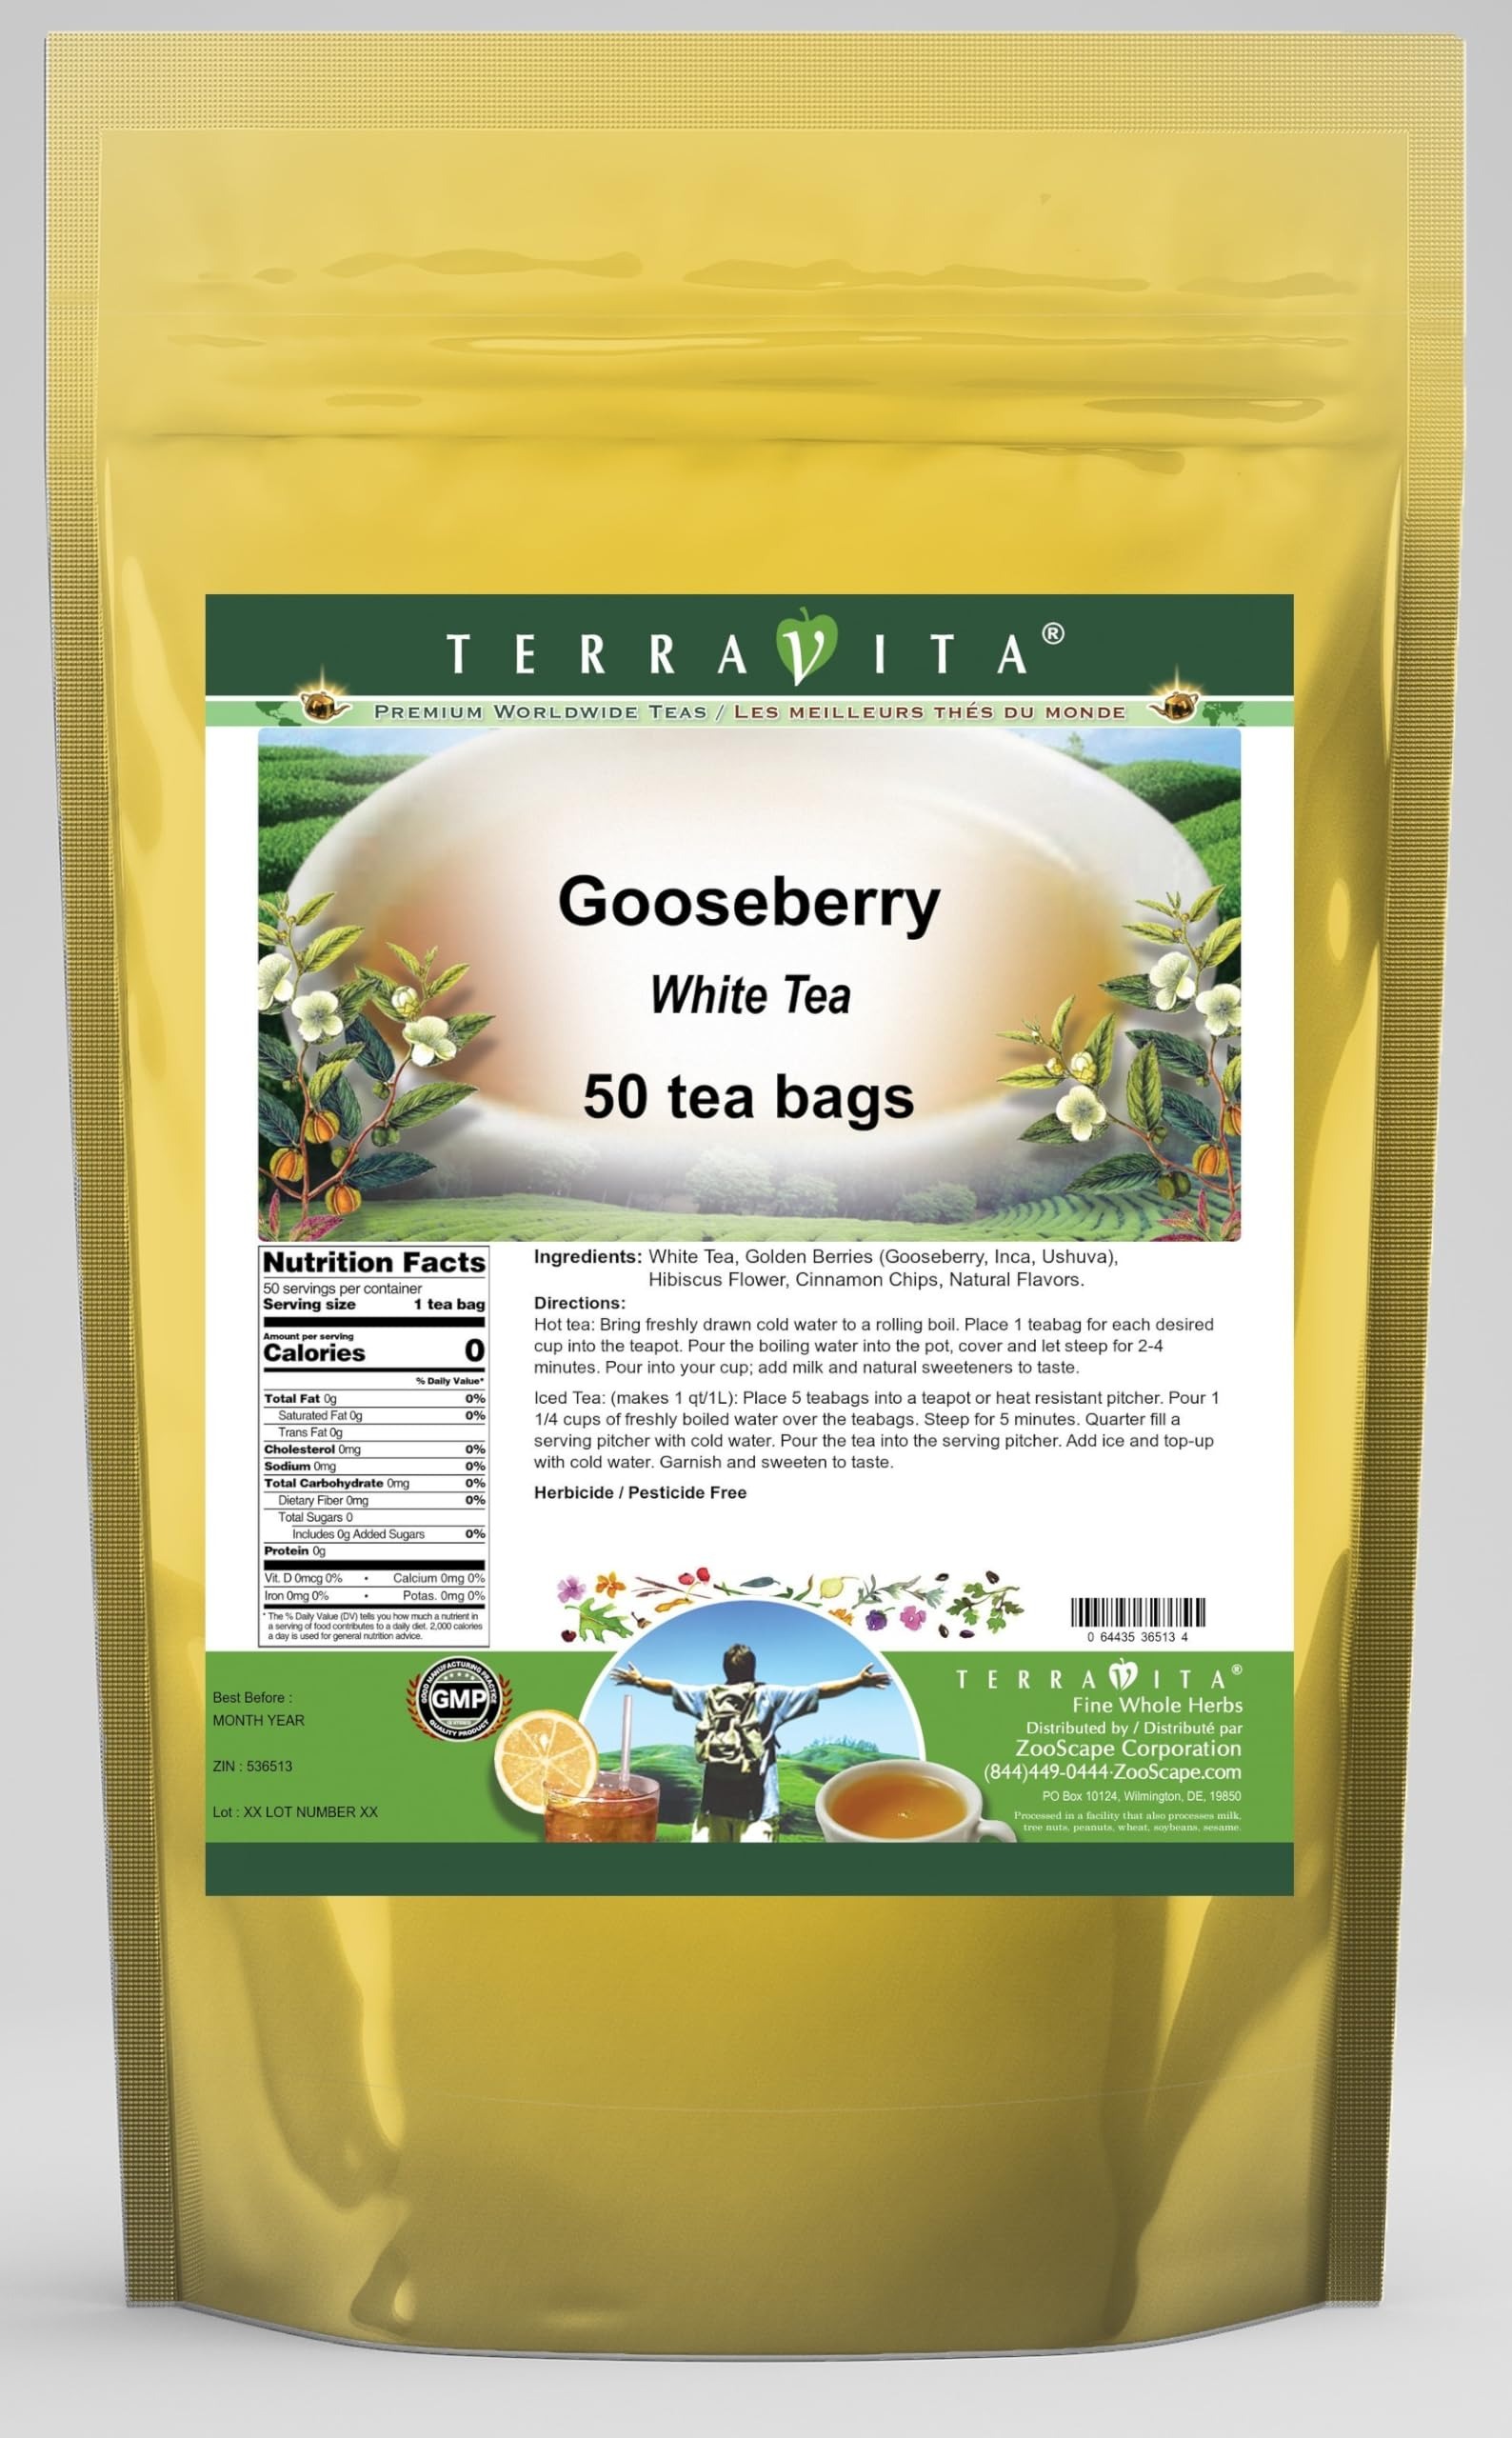
Item Name: Gooseberry White Tea (50 tea bags, ZIN: 536513)
Bullet Point 1: Our Gooseberry White Tea is a mouth-watering flavored White tea with Gooseberry (Golden Berries, Inca, Ushuva), Hibiscus Flower and Cinnamon Chips that you can enjoy all year round! The aroma and Gooseberry flavor is a delight! - Ingredients: White tea, Gooseberry (Golden Berries, Inca, Ushuva), Hibiscus Flower, Cinnamon Chips and Natural Gooseberry Flavor.
Bullet Point 2: No fillers.
Bullet Point 3: Manufacturer: TerraVita
Bullet Point 4: Size: 50 tea bags
Bullet Point 5: White Tea Bags - Packed in a convenient upright pouch!
Product Description: Our Gooseberry White Tea is a mouth-watering flavored White tea with Gooseberry (Golden Berries, Inca, Ushuva), Hibiscus Flower and Cinnamon Chips that you can enjoy all year round! The aroma and Gooseberry flavor is a delight! - Ingredients: White tea, Gooseberry (Golden Berries, Inca, Ushuva), Hibiscus Flower, Cinnamon Chips and Natural Gooseberry Flavor. - Hot tea brewing method: Bring freshly drawn cold water to a rolling boil. Place 1 teabag for each desired cup into the teapot. Pour the boiling water into the pot, cover and let steep for 2-4 minutes. Pour into your cup; add milk and natural sweeteners to taste. - Iced tea brewing method: (to make 1 liter/quart): Place 5 teabags into a teapot or heat resistant pitcher. Pour 1 1/4 cups of freshly boiled water over the teabags. Steep for 5 minutes. Quarter fill a serving pitcher with cold water. Pour the tea into the serving pitcher. Add ice and top-up with cold water. Garnish and sweeten to taste. - TerraVita is an exclusive line of premium-quality, natural source products that use only the finest, purest and most potent ingredients found around the world. TerraVita is hallmarked by the highest possible standards of purity, potency, stability and freshness. All of our products are prepared with the highest elements of quality control, from raw materials through the entire manufacturing process, up to and including the moment that the bottles or bags are sealed for freshness and shipped out to you. Our highest possible standards are certified by independent laboratories and backed by our personal guarantee. - TerraVita exists to meet and ensure your family's health and wellness without the harmful effects of chemicals and health products. We strive to make all of our products affordable and reliable and are constantl
Value: 50.0
Unit: Count

Price: 45.27